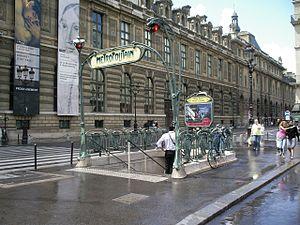
Palais-Royal - Musée du Louvre est une station des lignes 1 et 7 du métro de Paris, située dans le 1ᵉʳ arrondissement de Paris.